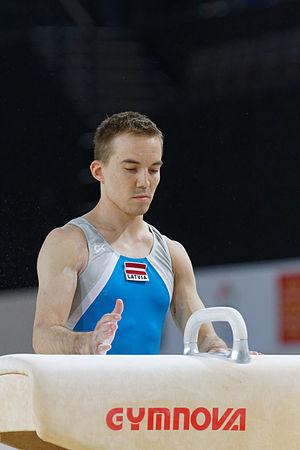
Championnats d'Europe de gymnastique artistique 2015. Cheval d'arçons.